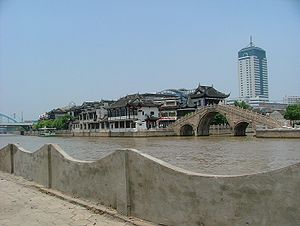
Kejserkanalen / Historie / De tidlige linjeføringer
Kejserkanalen i Changzhou
Kejserkanalen, også kaldt Den store kanal, er den længste vandvej som er konstrueret af mennesker. Den har en længde på 1.776 km og en bredde på op til 40 m. Den sammenknytter Beijing i det nordlige Kina med det frugtbare område omkring floden Chang Jiangs udmunding, og med storbyen og til tider hovedstaden Hangzhou. Højdeforskellen på kanalstrækningen er på 42 meter. Kanalen var 3 til 9 m dyb.